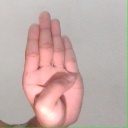
अक्षर: ब